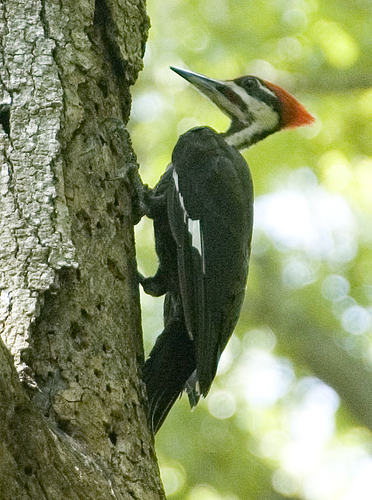
this is a black bird with white bars on its wings and a bright red crest on its head.
the bird has an orange crown, small feet and black wingbars.
long billed bird with a distinct red plume on its head. it's long body is a dark grey with long wings and tail.
this colorful bird has a bright orange crown, a supercilliary, a white cheek patch and a black tarsus & feet.
this bird has a bright orange crown and black feathers.
this bird is black with white and has a very short beak.
a black bird with white stripes on its wings and face, a red crest on its head, and a sharp, pointed beak.
this bird is black, white, and red in color, with a very large and sharp beak.
this bird has an oddly shaped head with a bright orange crest on its crown.
this large black bird has white accents on its wings and on its long neck, and a red crest atop its head.
Species: Pileated Woodpecker